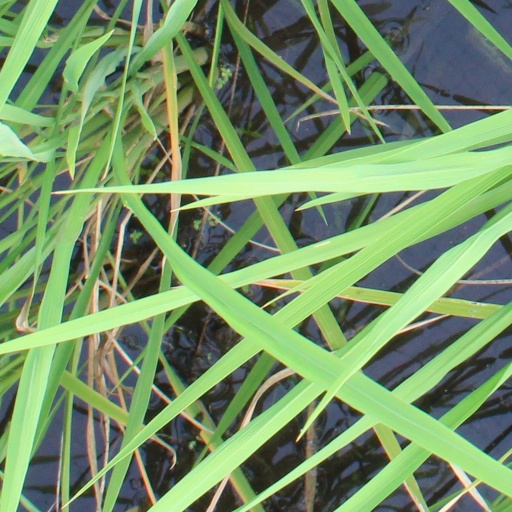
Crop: rice